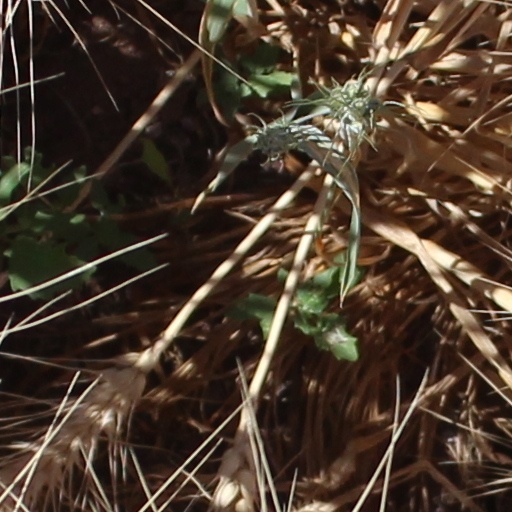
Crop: wheat